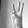
ASL letter: W